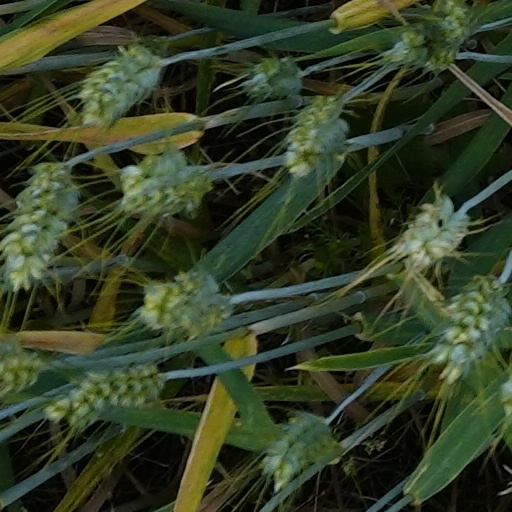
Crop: wheat